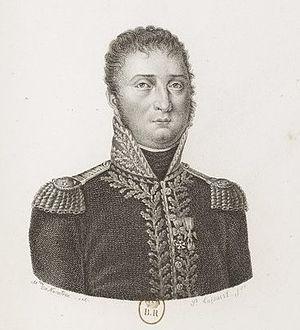
Baptiste Pierre Bisson (1767-1811), général de division et comte de l'Empire. Gros buveur à la réputation de gourmet, il s'illustre particulièrement à la bataille de Friedland en 1807.
Baptiste-Pierre-François Bisson, né le 16 février 1767 à Montpellier et mort le 26 juillet 1811 au palais de Bosco della Fontana, près de Marmirolo, est un général français de la Révolution et de l’Empire.